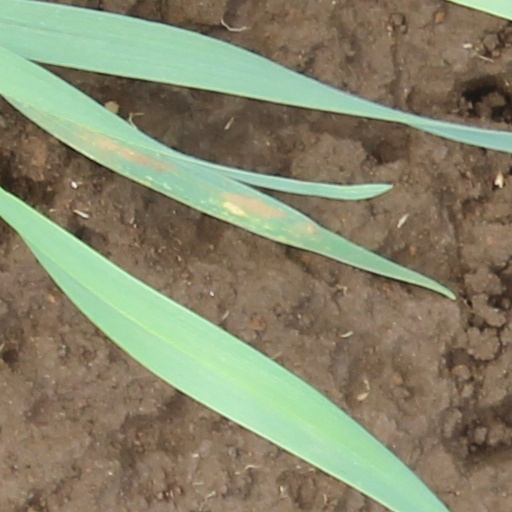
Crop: wheat